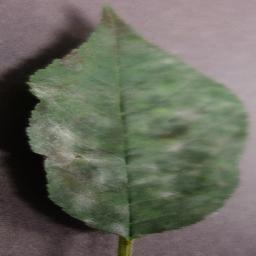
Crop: cherry
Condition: (including_sour)_powdery_mildew